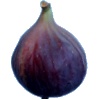
Label: fig